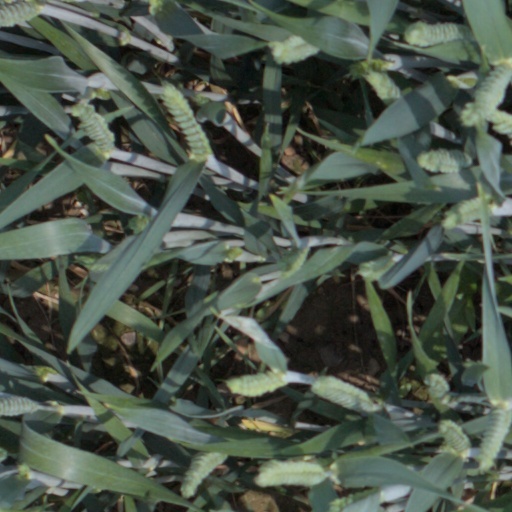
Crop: wheat